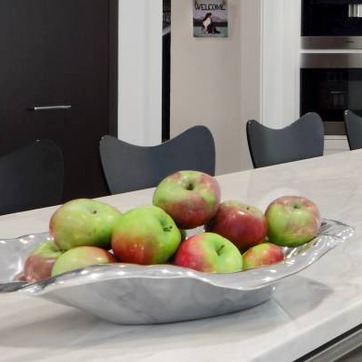
Material: food